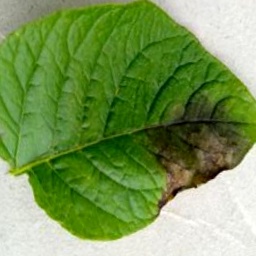
Etiqueta: Late Blight